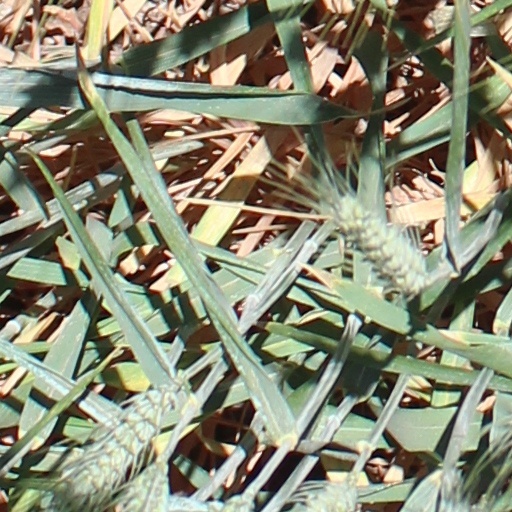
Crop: wheat